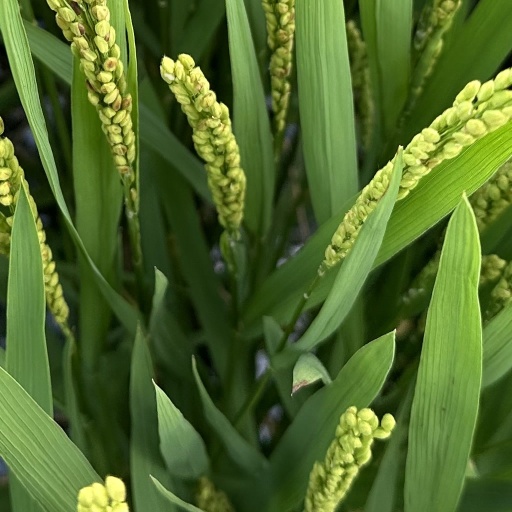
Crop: rice